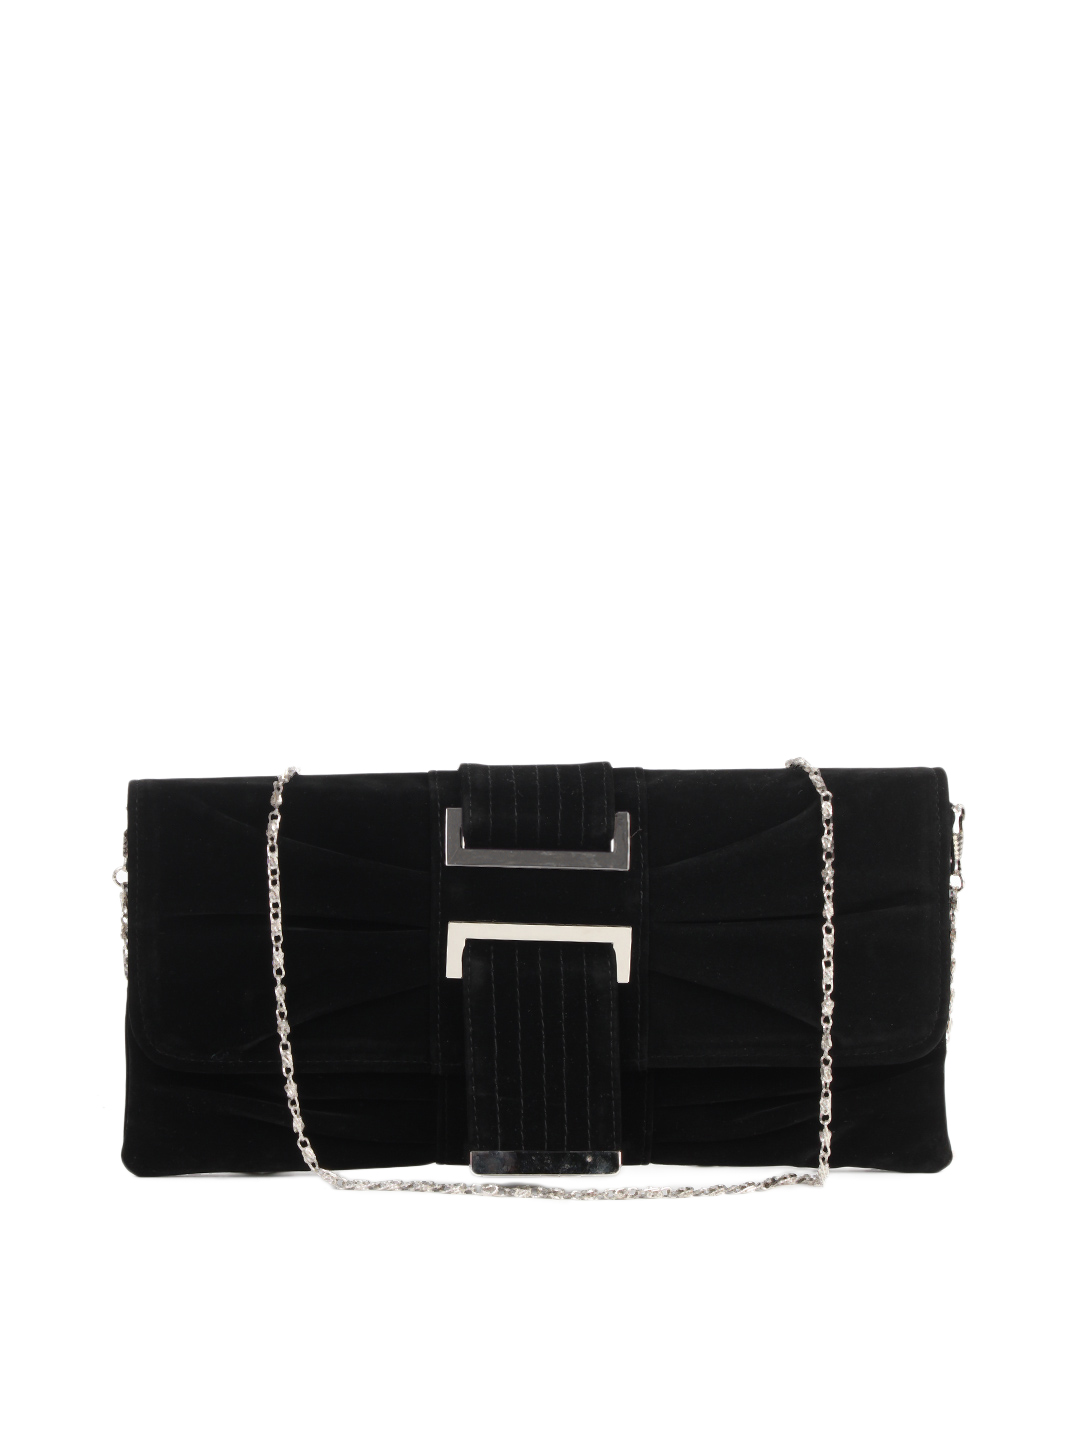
Lino Perros Women Black Clutch
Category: Accessories / Bags / Clutches
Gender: Women
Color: Black
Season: Summer 2012
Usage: Casual